San Juan Expedition

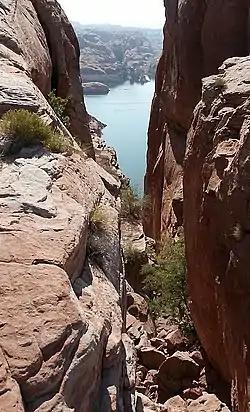
Hole-in-the-Rock, looking down at Lake Powell.

In the fall of 1879 volunteers for the expedition assembled their wagons, supplies, and livestock at a spring at the head of Fortymile Gulch, just south of the deep canyons of the Escalante River Basin, and just north of the cliffs of the Kaiparowits Plateau. A smaller group went ahead to find and prepare a crossing for Glen Canyon and the Colorado River. At Cottonwood Canyon they saw a tempting route up from the far side of the river and, on the near side, a narrow crevice that might allow a descent into the canyon. Naming it Hole-in-the-Rock, they proceeded to spend several months widening it for the passage of wagons, and building anchor points and tracks to assist with the descent.